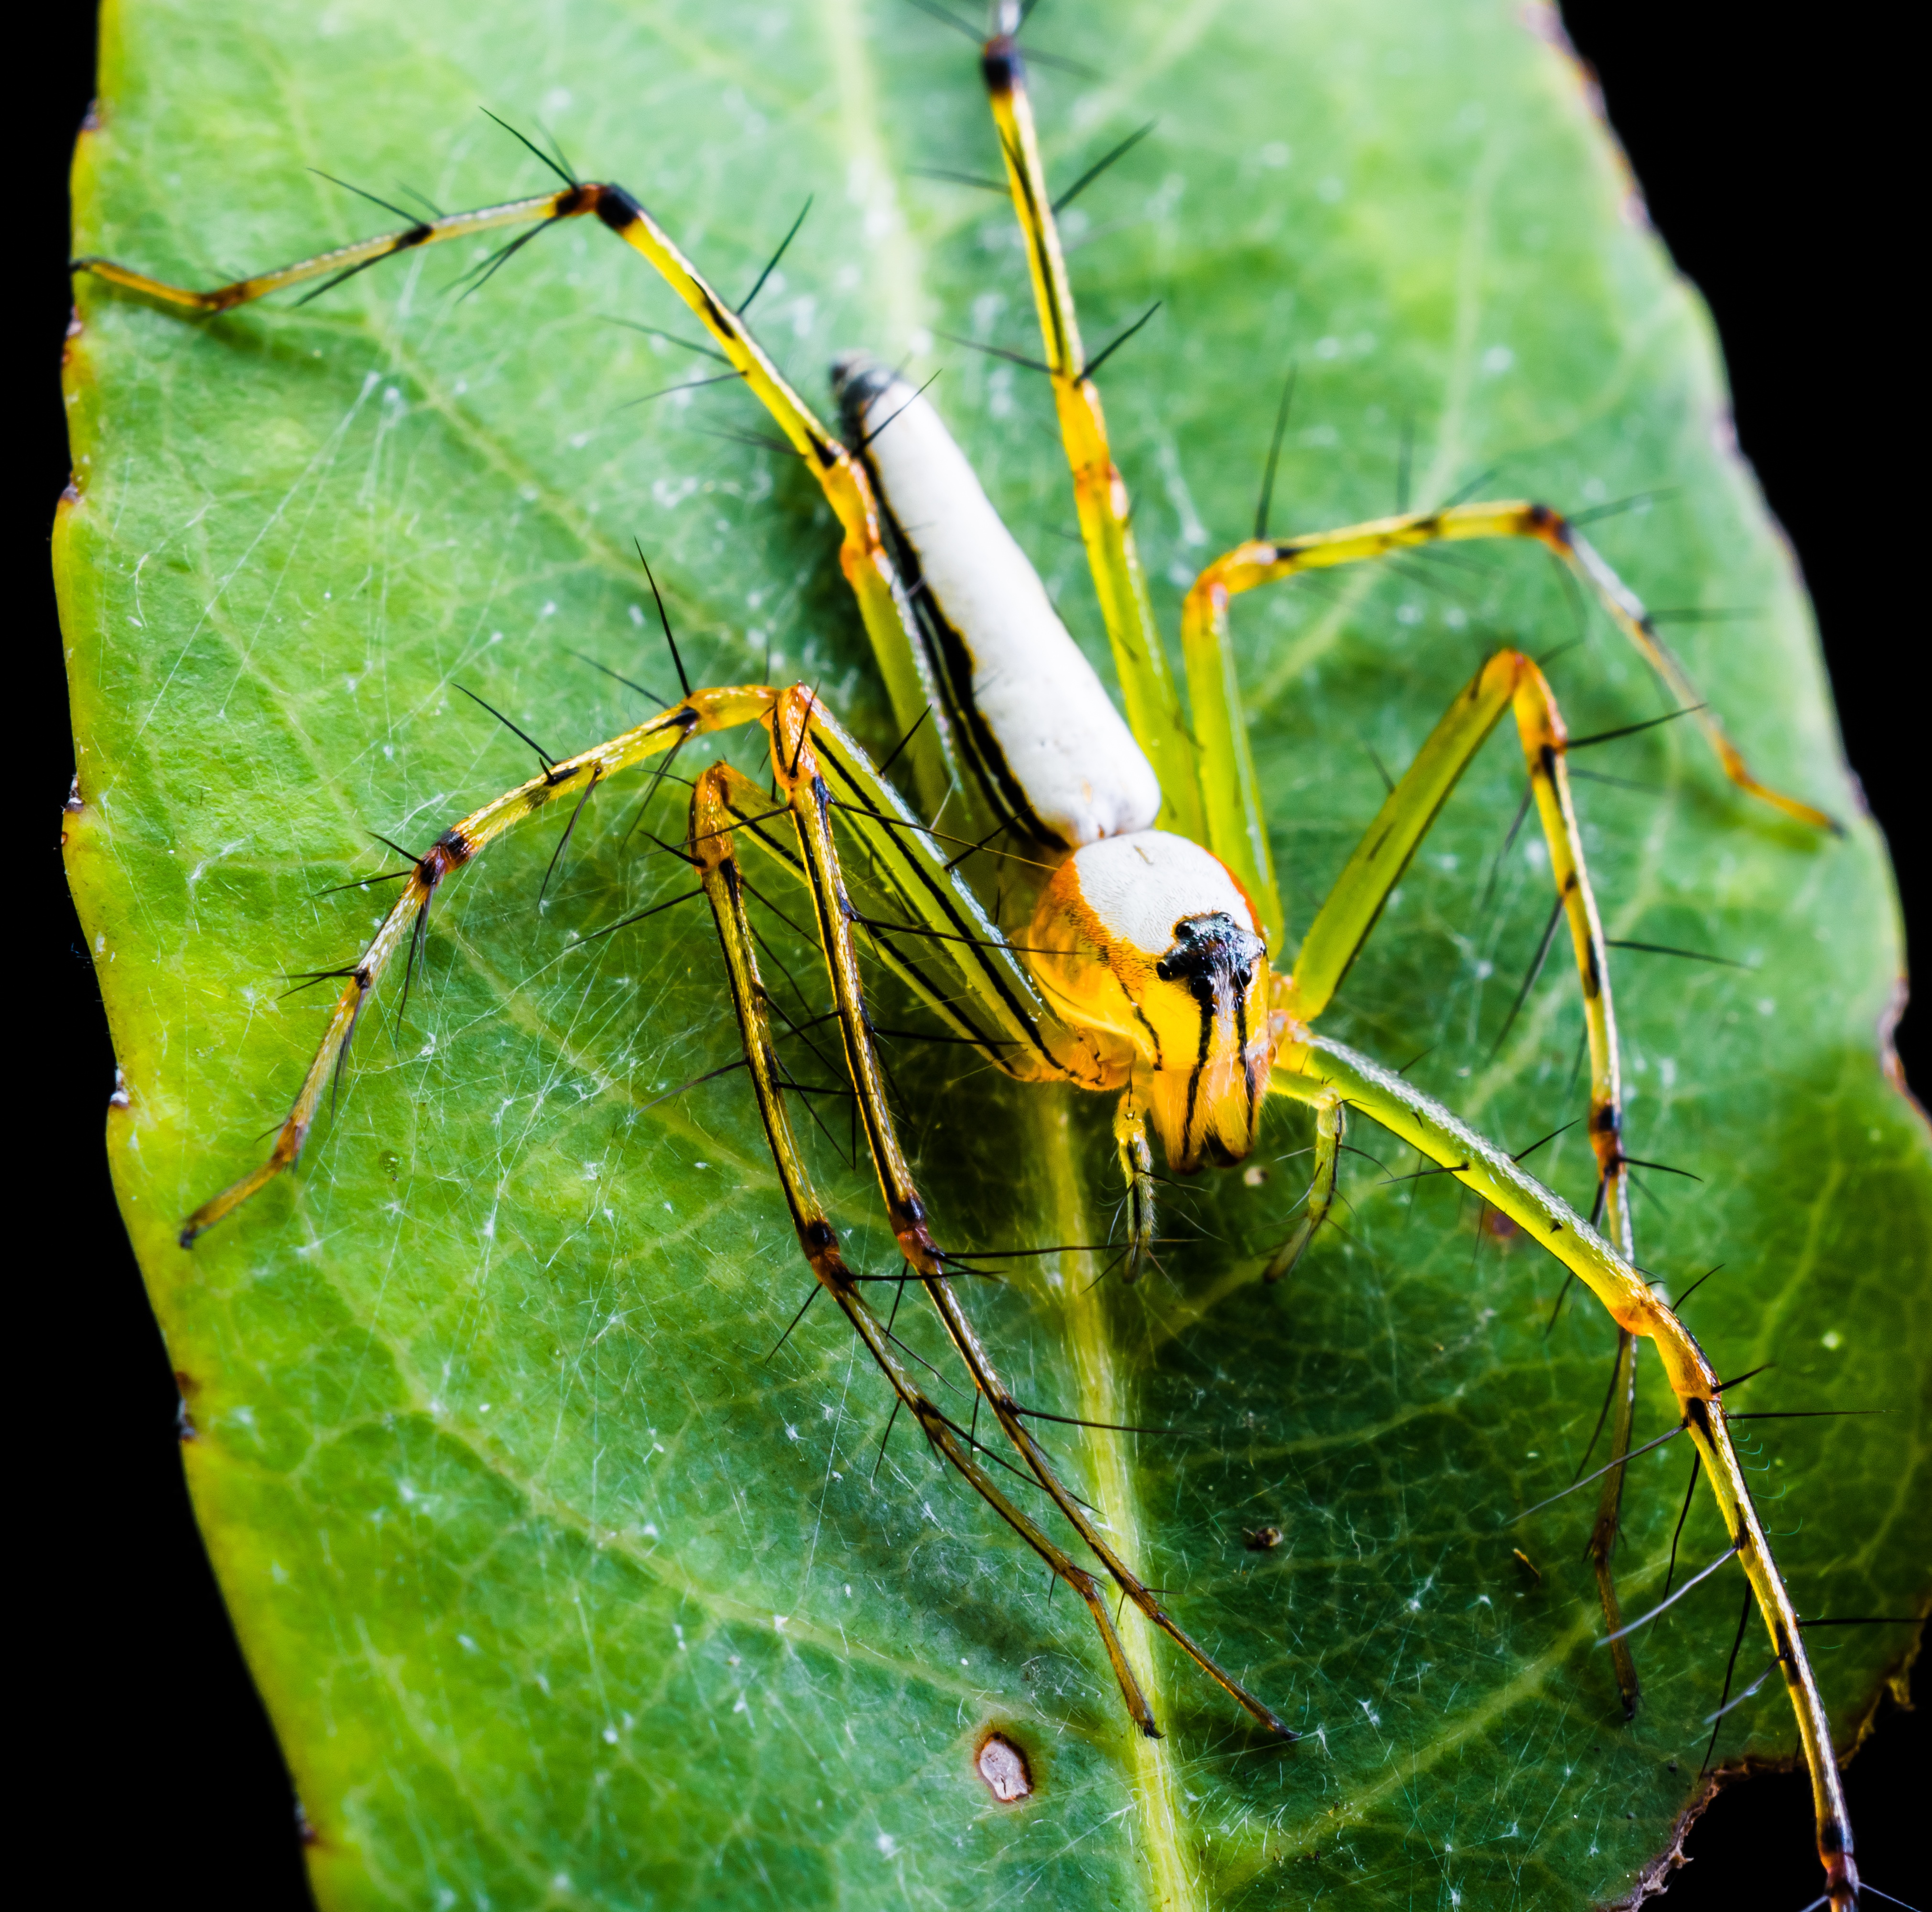
nature, photography, leaf, flower, green, insect, close, fauna, invertebrate, close up, spider, arachnid, macro photography, arthropod, leaf beetle, plant stem